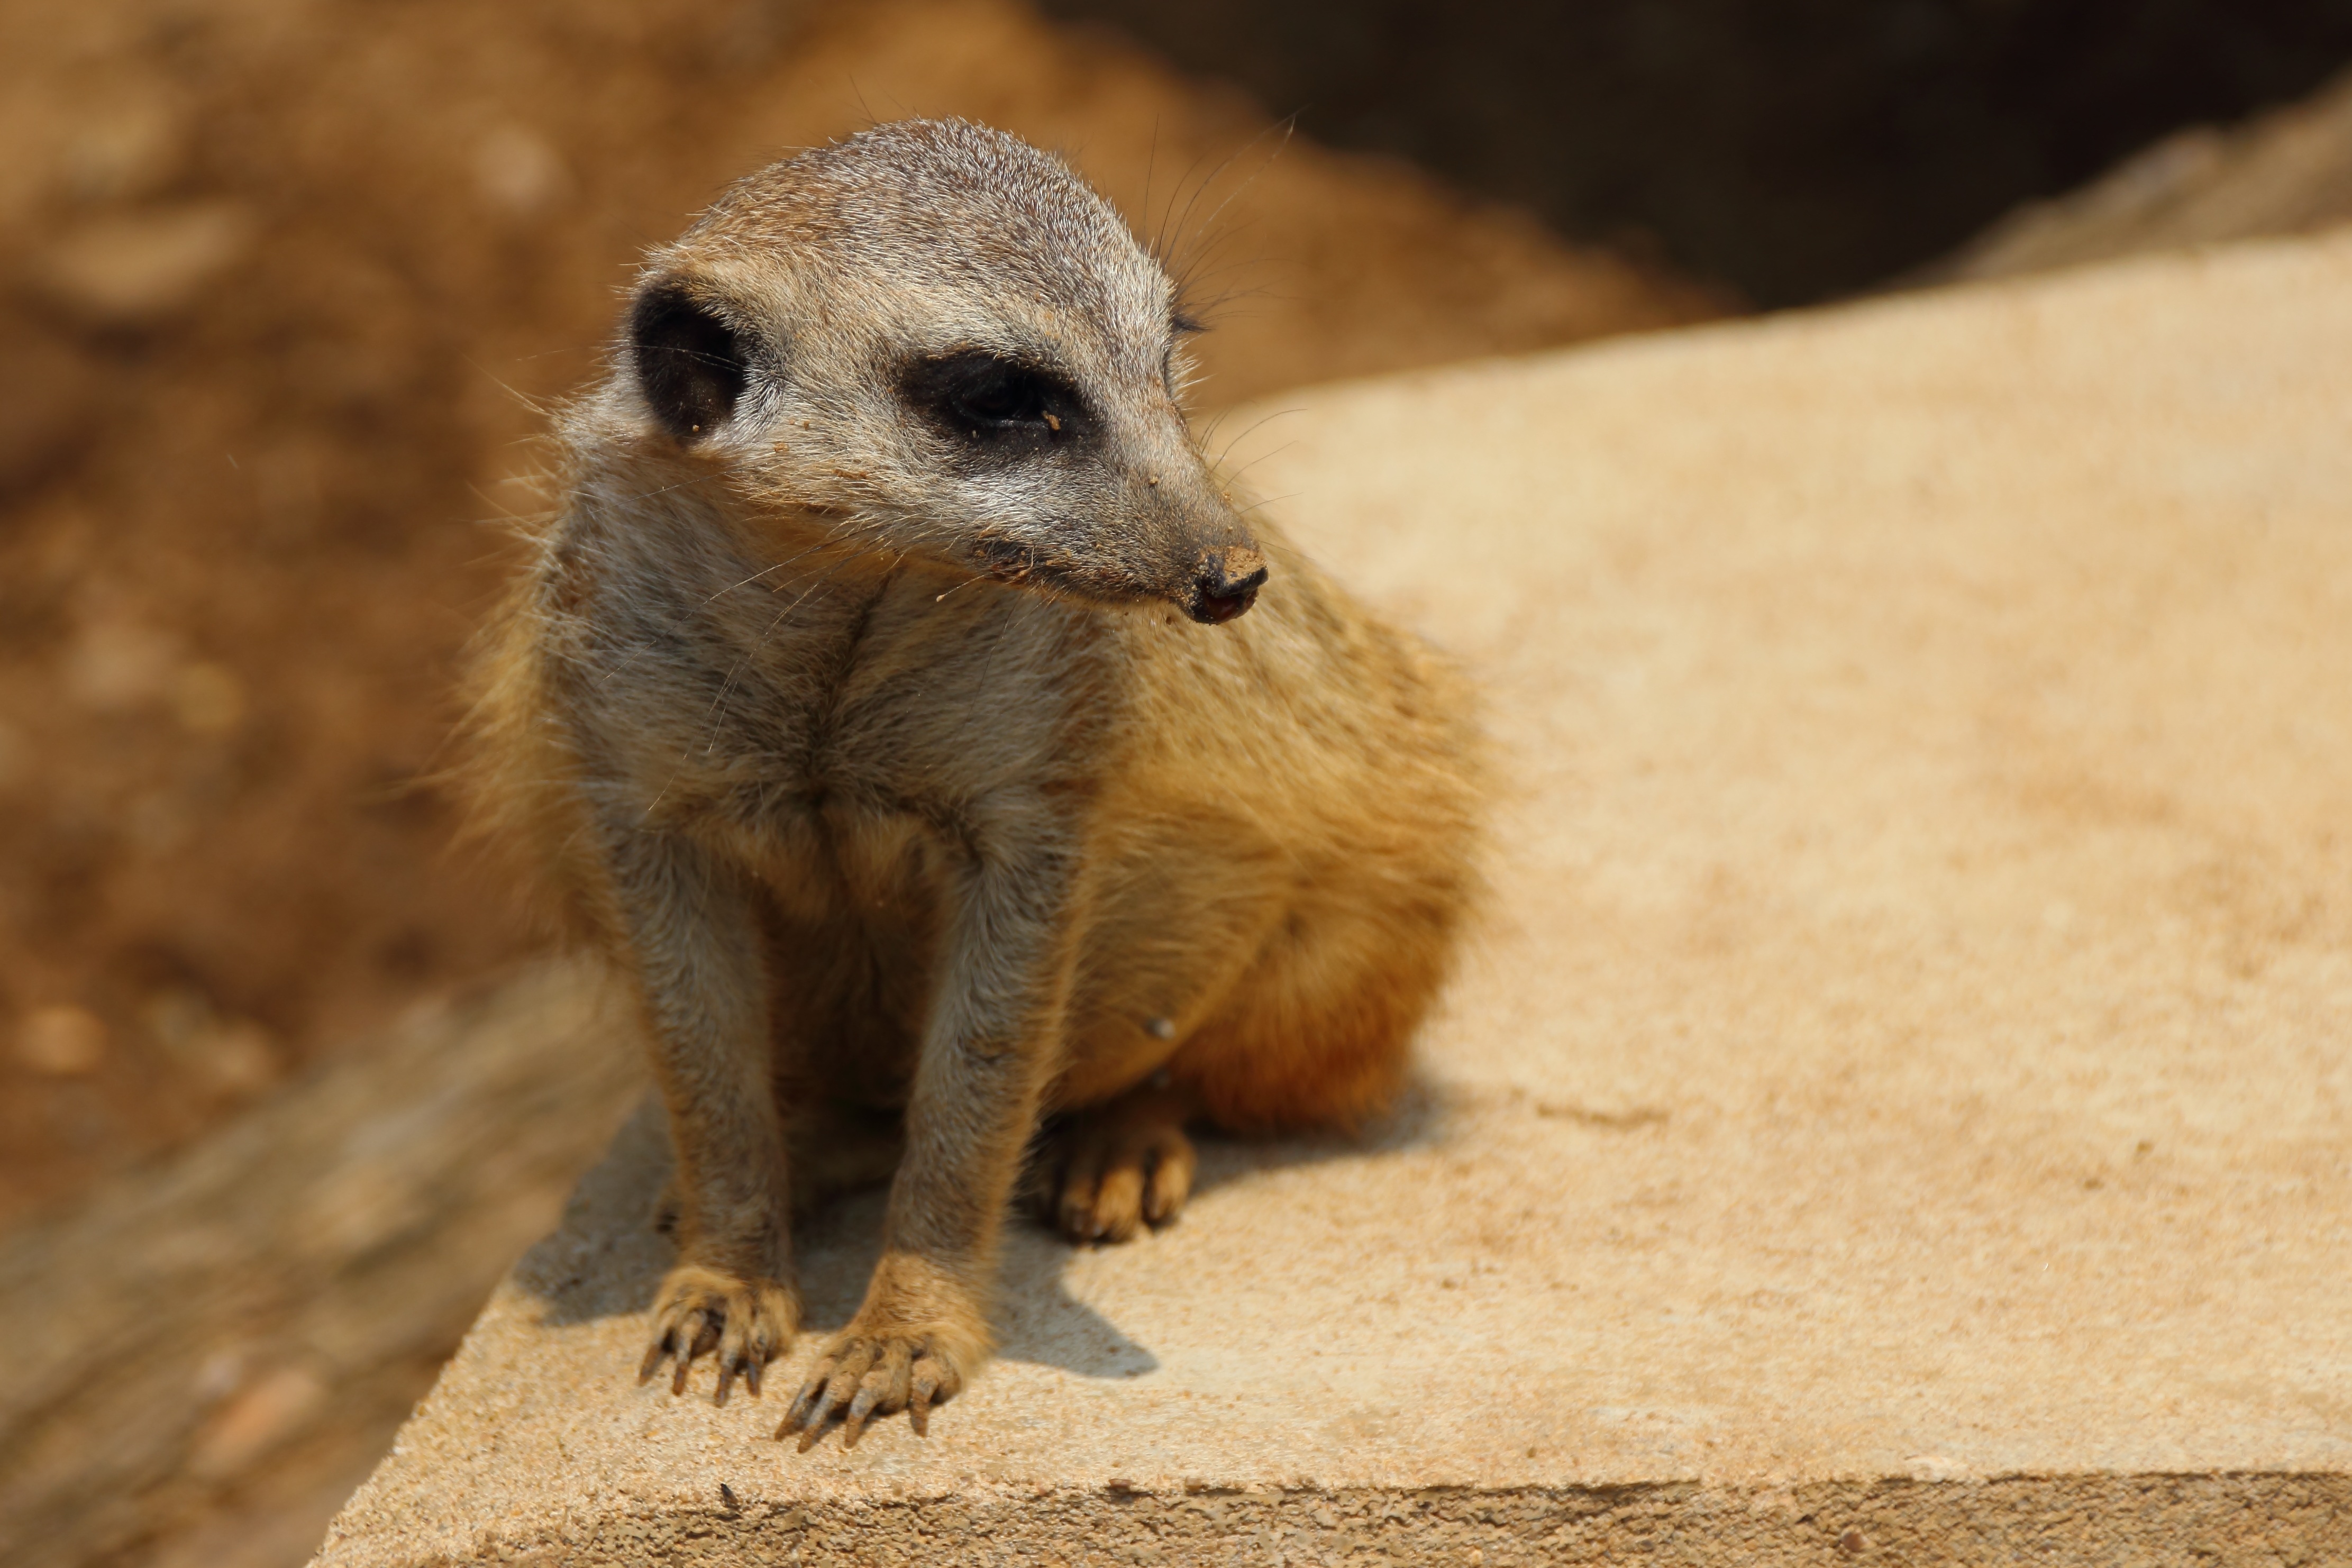
animal, wildlife, zoo, mammal, fauna, whiskers, vertebrate, meerkat, mongoose, prairie dog, suricata suricatta